Mayo High School

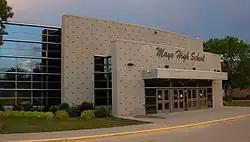
Mayo High School main entrance

Mayo High School (Mayo) is a public high school in Rochester, Minnesota, United States. It is named after the brothers William James Mayo and Charles Horace Mayo, physicians and founders of the Mayo Clinic. It is a public school and part of the Rochester Independent School District #535. It is notable for being constructed in an almost perfect circle aside from a few appendages, and for housing the Rochester Planetarium. The current principal of Mayo High School is Troy Prigge.